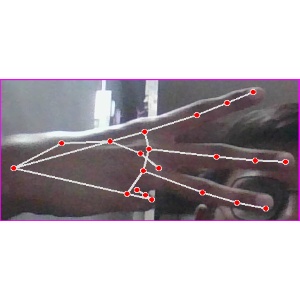
अक्षर: भ